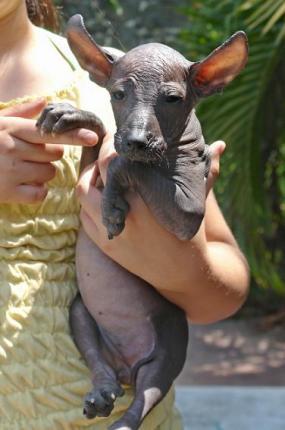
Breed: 220-n000069-Mexican_hairless